Ernest Carroll Moore

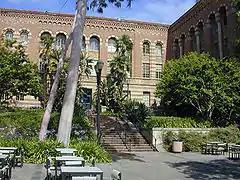
Moore Hall on the UCLA campus

He received Honorary LL.D.'s from the University of Southern California in 1916; the University of Arizona in 1923; Pomona College in 1931; and UCLA in 1942. He served on the board of directors of the Los Angeles Chamber of Commerce and on the board of trustees of the Los Angeles Philharmonic Orchestra in 1936.